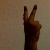
The image shows a hand gesture representing the number 2 in Indian Sign Language.